ISO 3166-2:MU

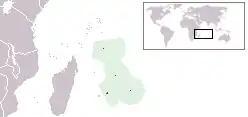
Map highlighting the location of Mauritius

ISO 3166-2:MU is the entry for Mauritius in ISO 3166-2, part of the ISO 3166 standard published by the International Organization for Standardization (ISO), which defines codes for the names of the principal subdivisions (e.g., provinces or states) of all countries coded in ISO 3166-1.